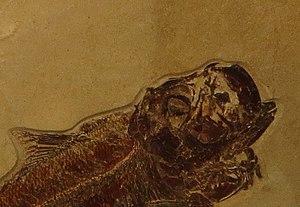
Armigatus est un genre éteint de poissons d’eau douce de l’ordre, également éteint, des Ellimmichthyiformes. Il vivait lors du Crétacé supérieur.